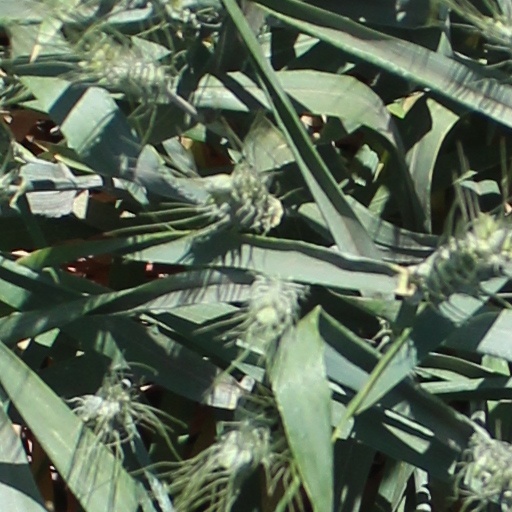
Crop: wheat